John Kent (hymnist)

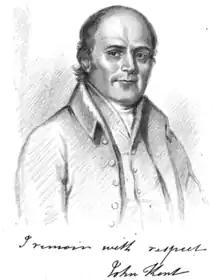
John Kent

Kent was born of poor, religious parents in Devonshire, and was apprenticed to his father, a shipwright. He began to write verse in his youth, and worked hard to educate himself despite limited opportunities. His hymns are first known to have been published in 1799 in Samuel Reece's "A Selection of Evangelical Hymns", compiled for the Barrack-Street Baptist congregation near Plymouth Dockyard, where he and his father worked.